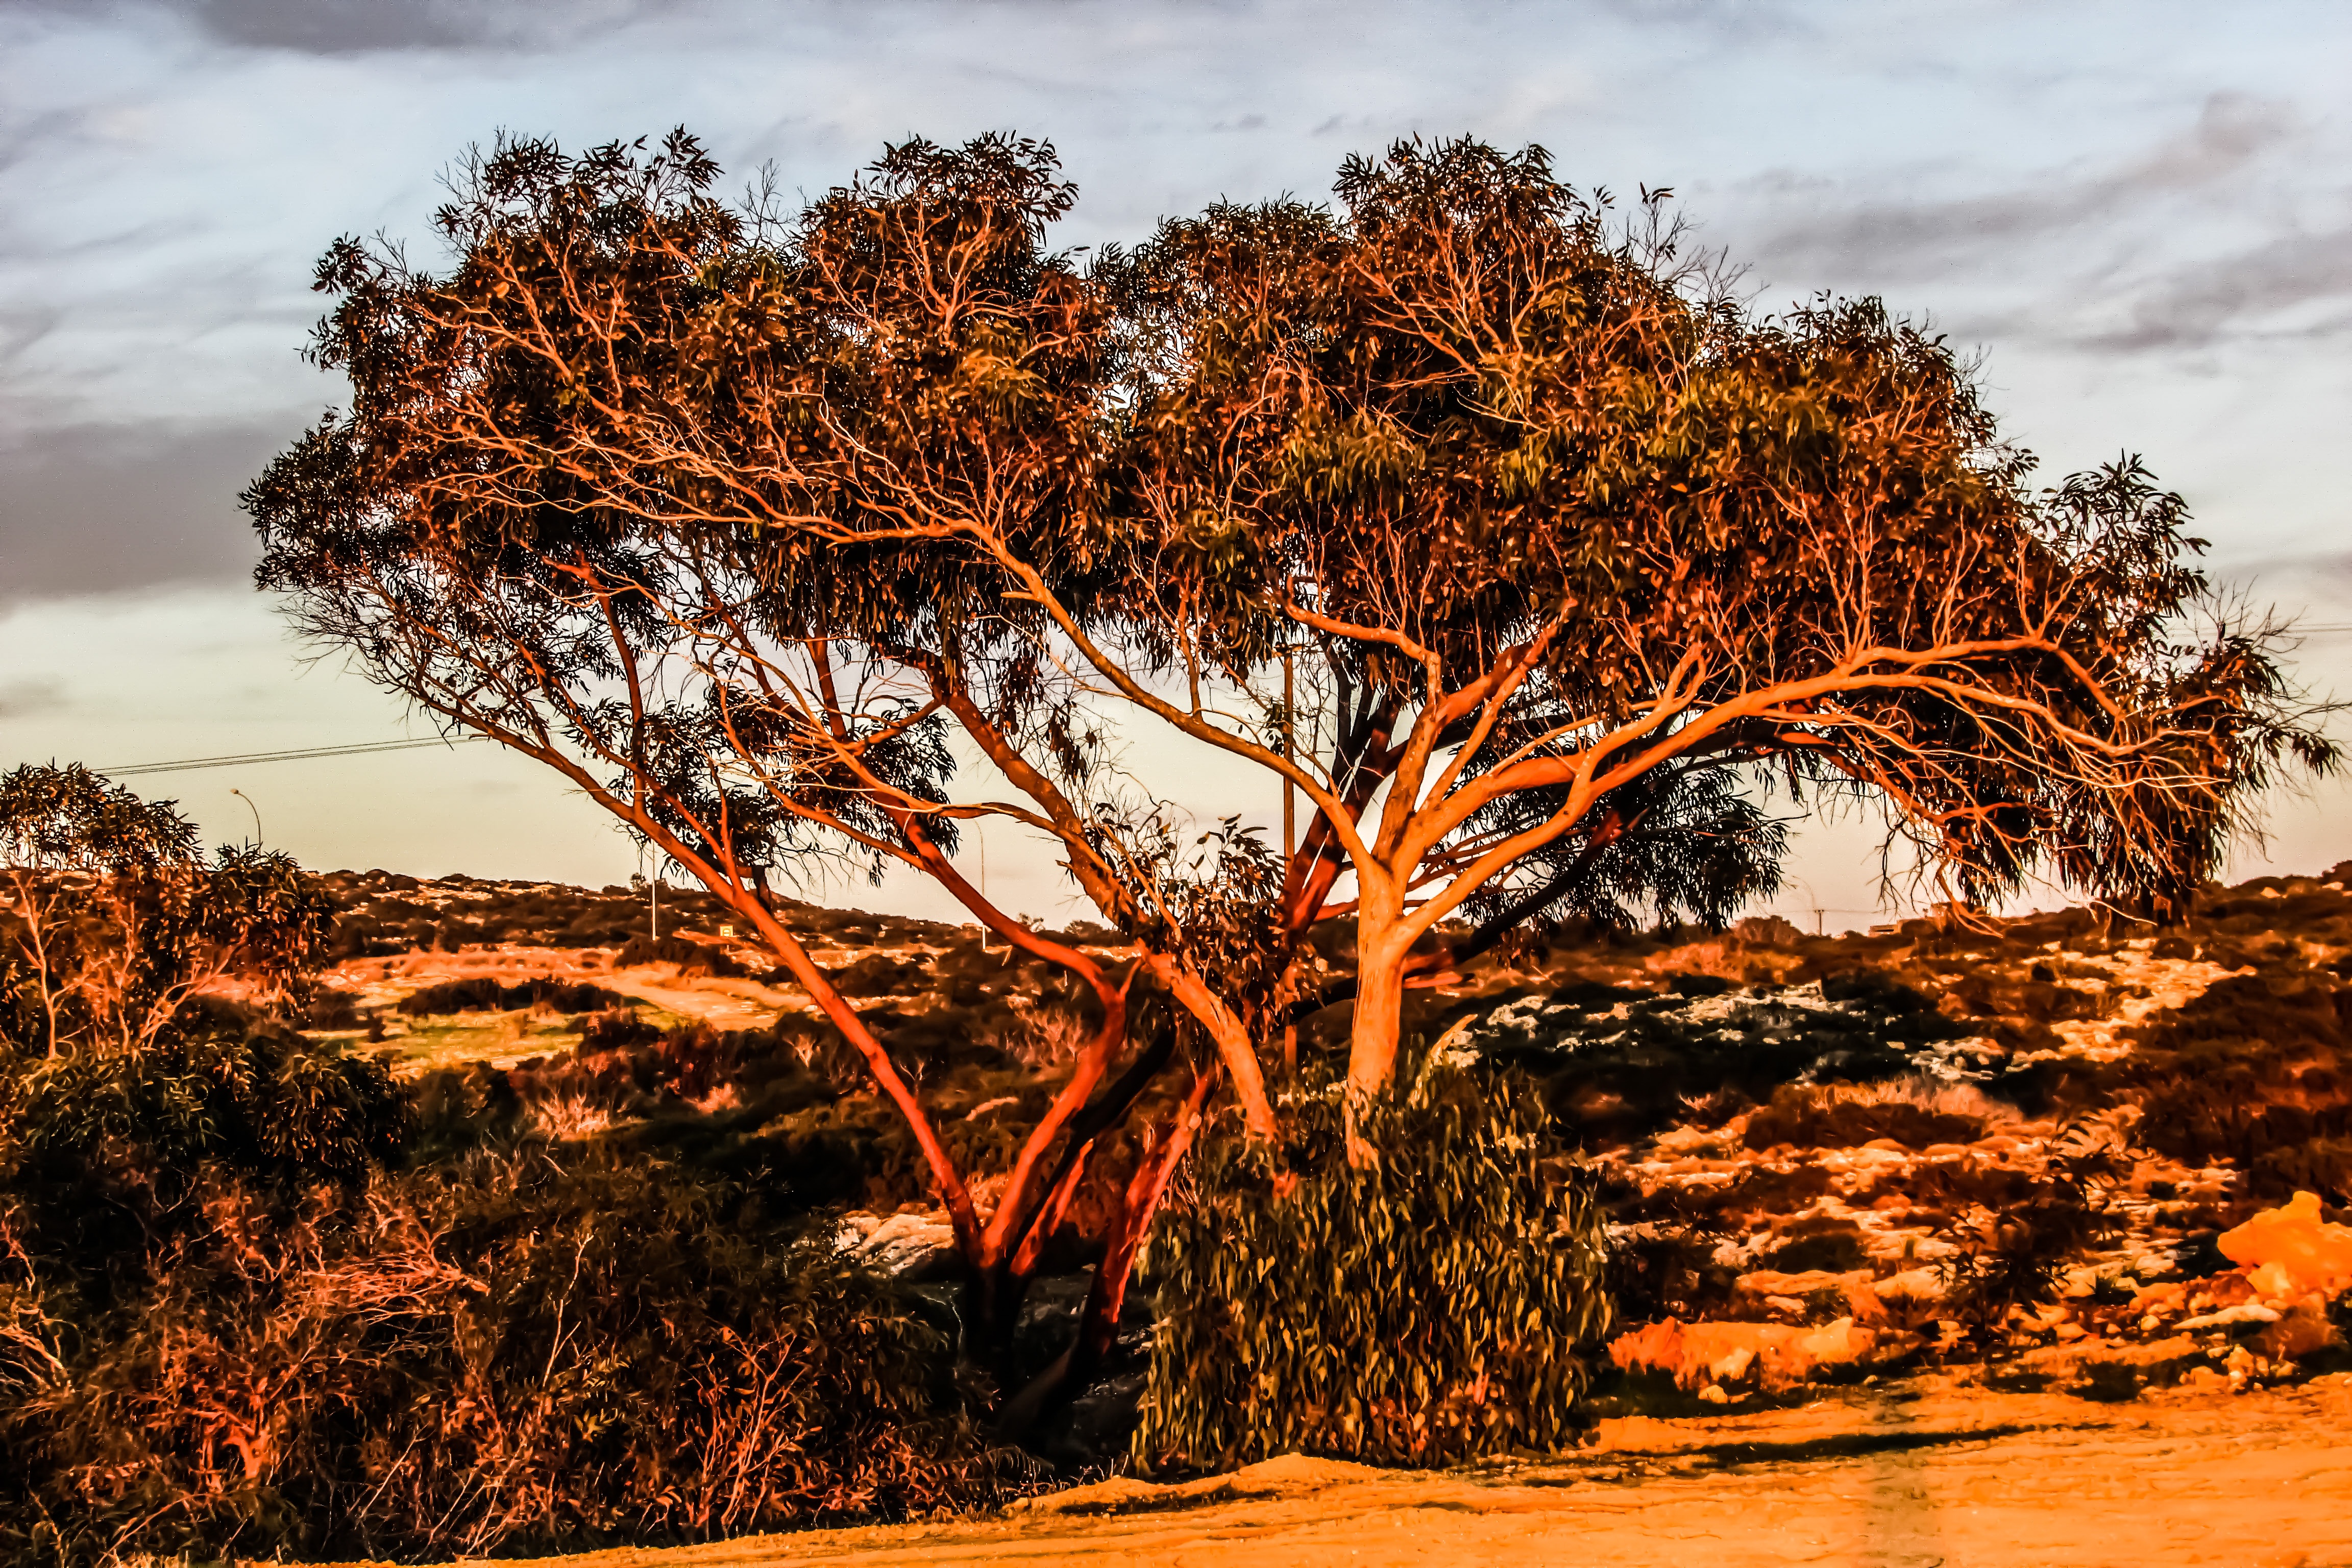
landscape, tree, nature, branch, plant, sunset, morning, leaf, flower, evening, autumn, soil, season, savanna, cavo greko, cyprus, woody plant, arecales